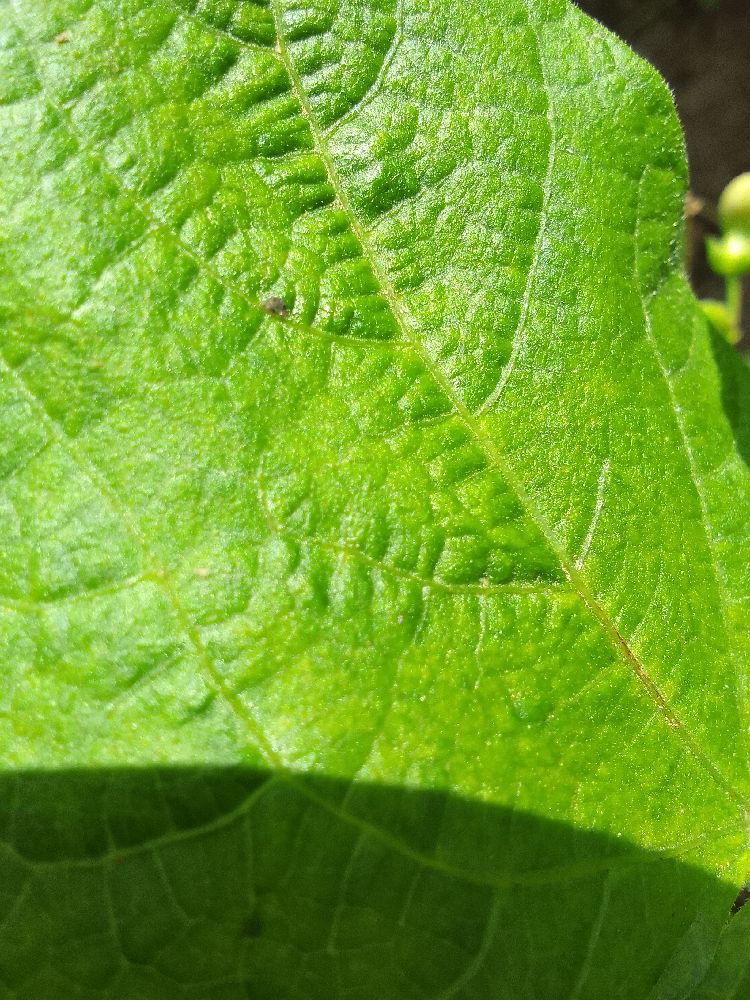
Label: healthy